G. E. M. Skues

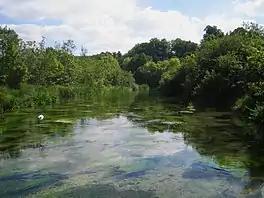
The River Itchen, a classic English chalk stream

Skues was to fish the Itchen every season until 1938. Until 1917, it was as a guest of his client, Irwin Cox. From 1917 to 1938, he was part of a syndicate with rights to the Barton Abbey fishery. In 1887 he acquired a copy of Frederic M. Halford's "Floating Flies and How to Dress Them" and that, along with his association with Francis Francis, was when he began his empirical exploration of upstream fishing with both dry flies and nymphs.